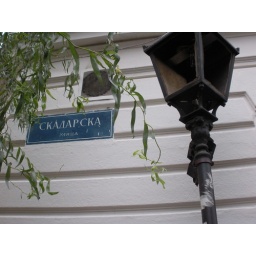
The old bohemian street in Belgrade...I think every building on the street has a street sign